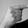
ASL letter: G